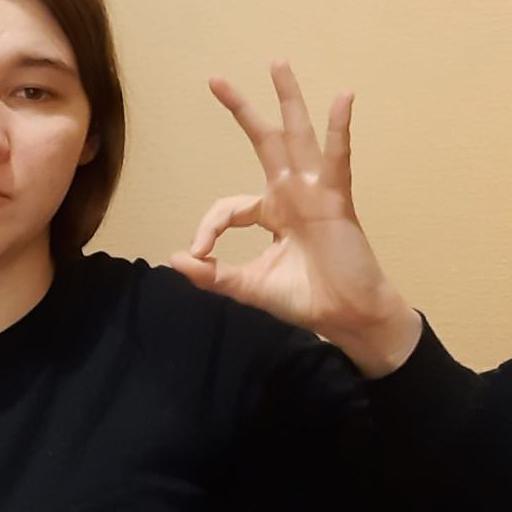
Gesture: ok